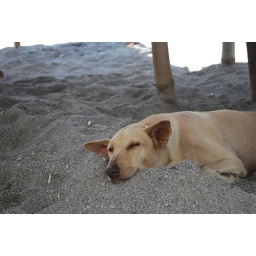
pet of mang vic, our contact person in pundaquit, zambales. relaxing above the fine sand of pundaquit.